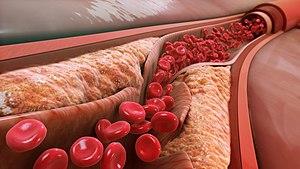
L'athérosclérose, est une maladie touchant les artères de gros et moyen calibre et caractérisée par l'apparition de plaques d'athérome.